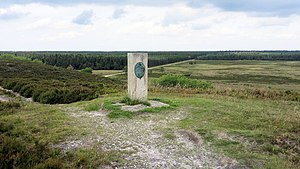
Isen Bjerg
Toppen af Isen Bjerg med en trigonometrisk station.
Toppen af Isen Bjerg
Isen Bjerg er en bakkeø, der med sine 102 meter over havet hæver sig over den sydvestlige del af Gludsted Plantage sydøst for Ikast. Området er fredet.